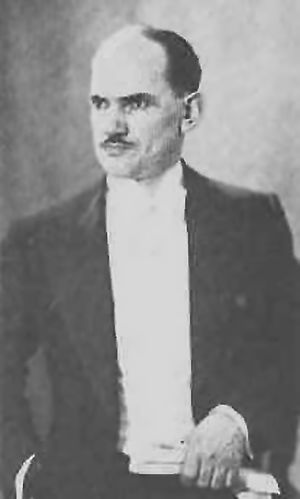
Elyesa Bazna
Elyesa Bazna var en hemmelig agent for Nazi-Tyskland under anden verdenskrig, der opererede under kodenavnet Cicero.